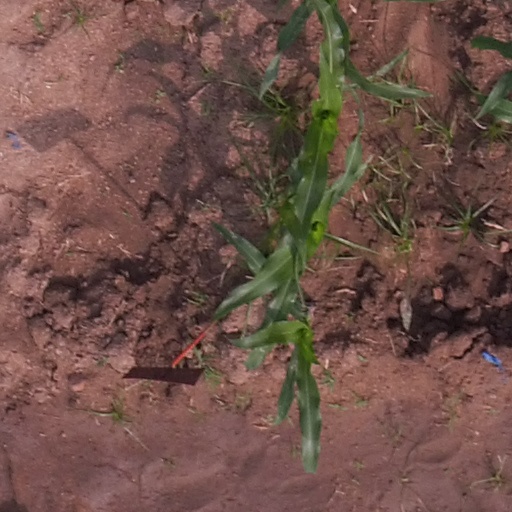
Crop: maize; corn